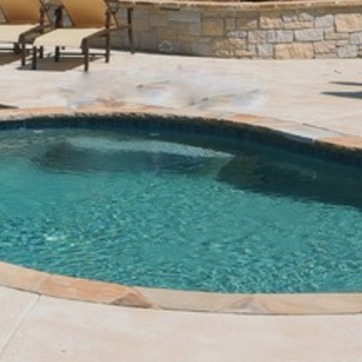
Material: water